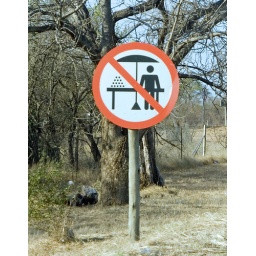
Near a major road junction; sign forbids people from setting-up fruit-selling roadside stalls that are common in the area